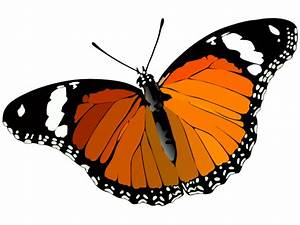
Label: farfalla